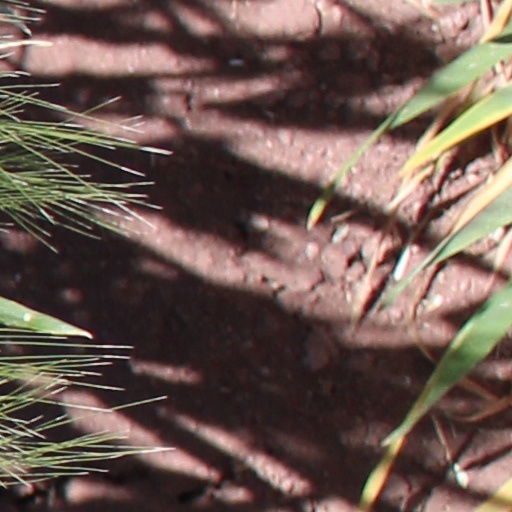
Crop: wheat